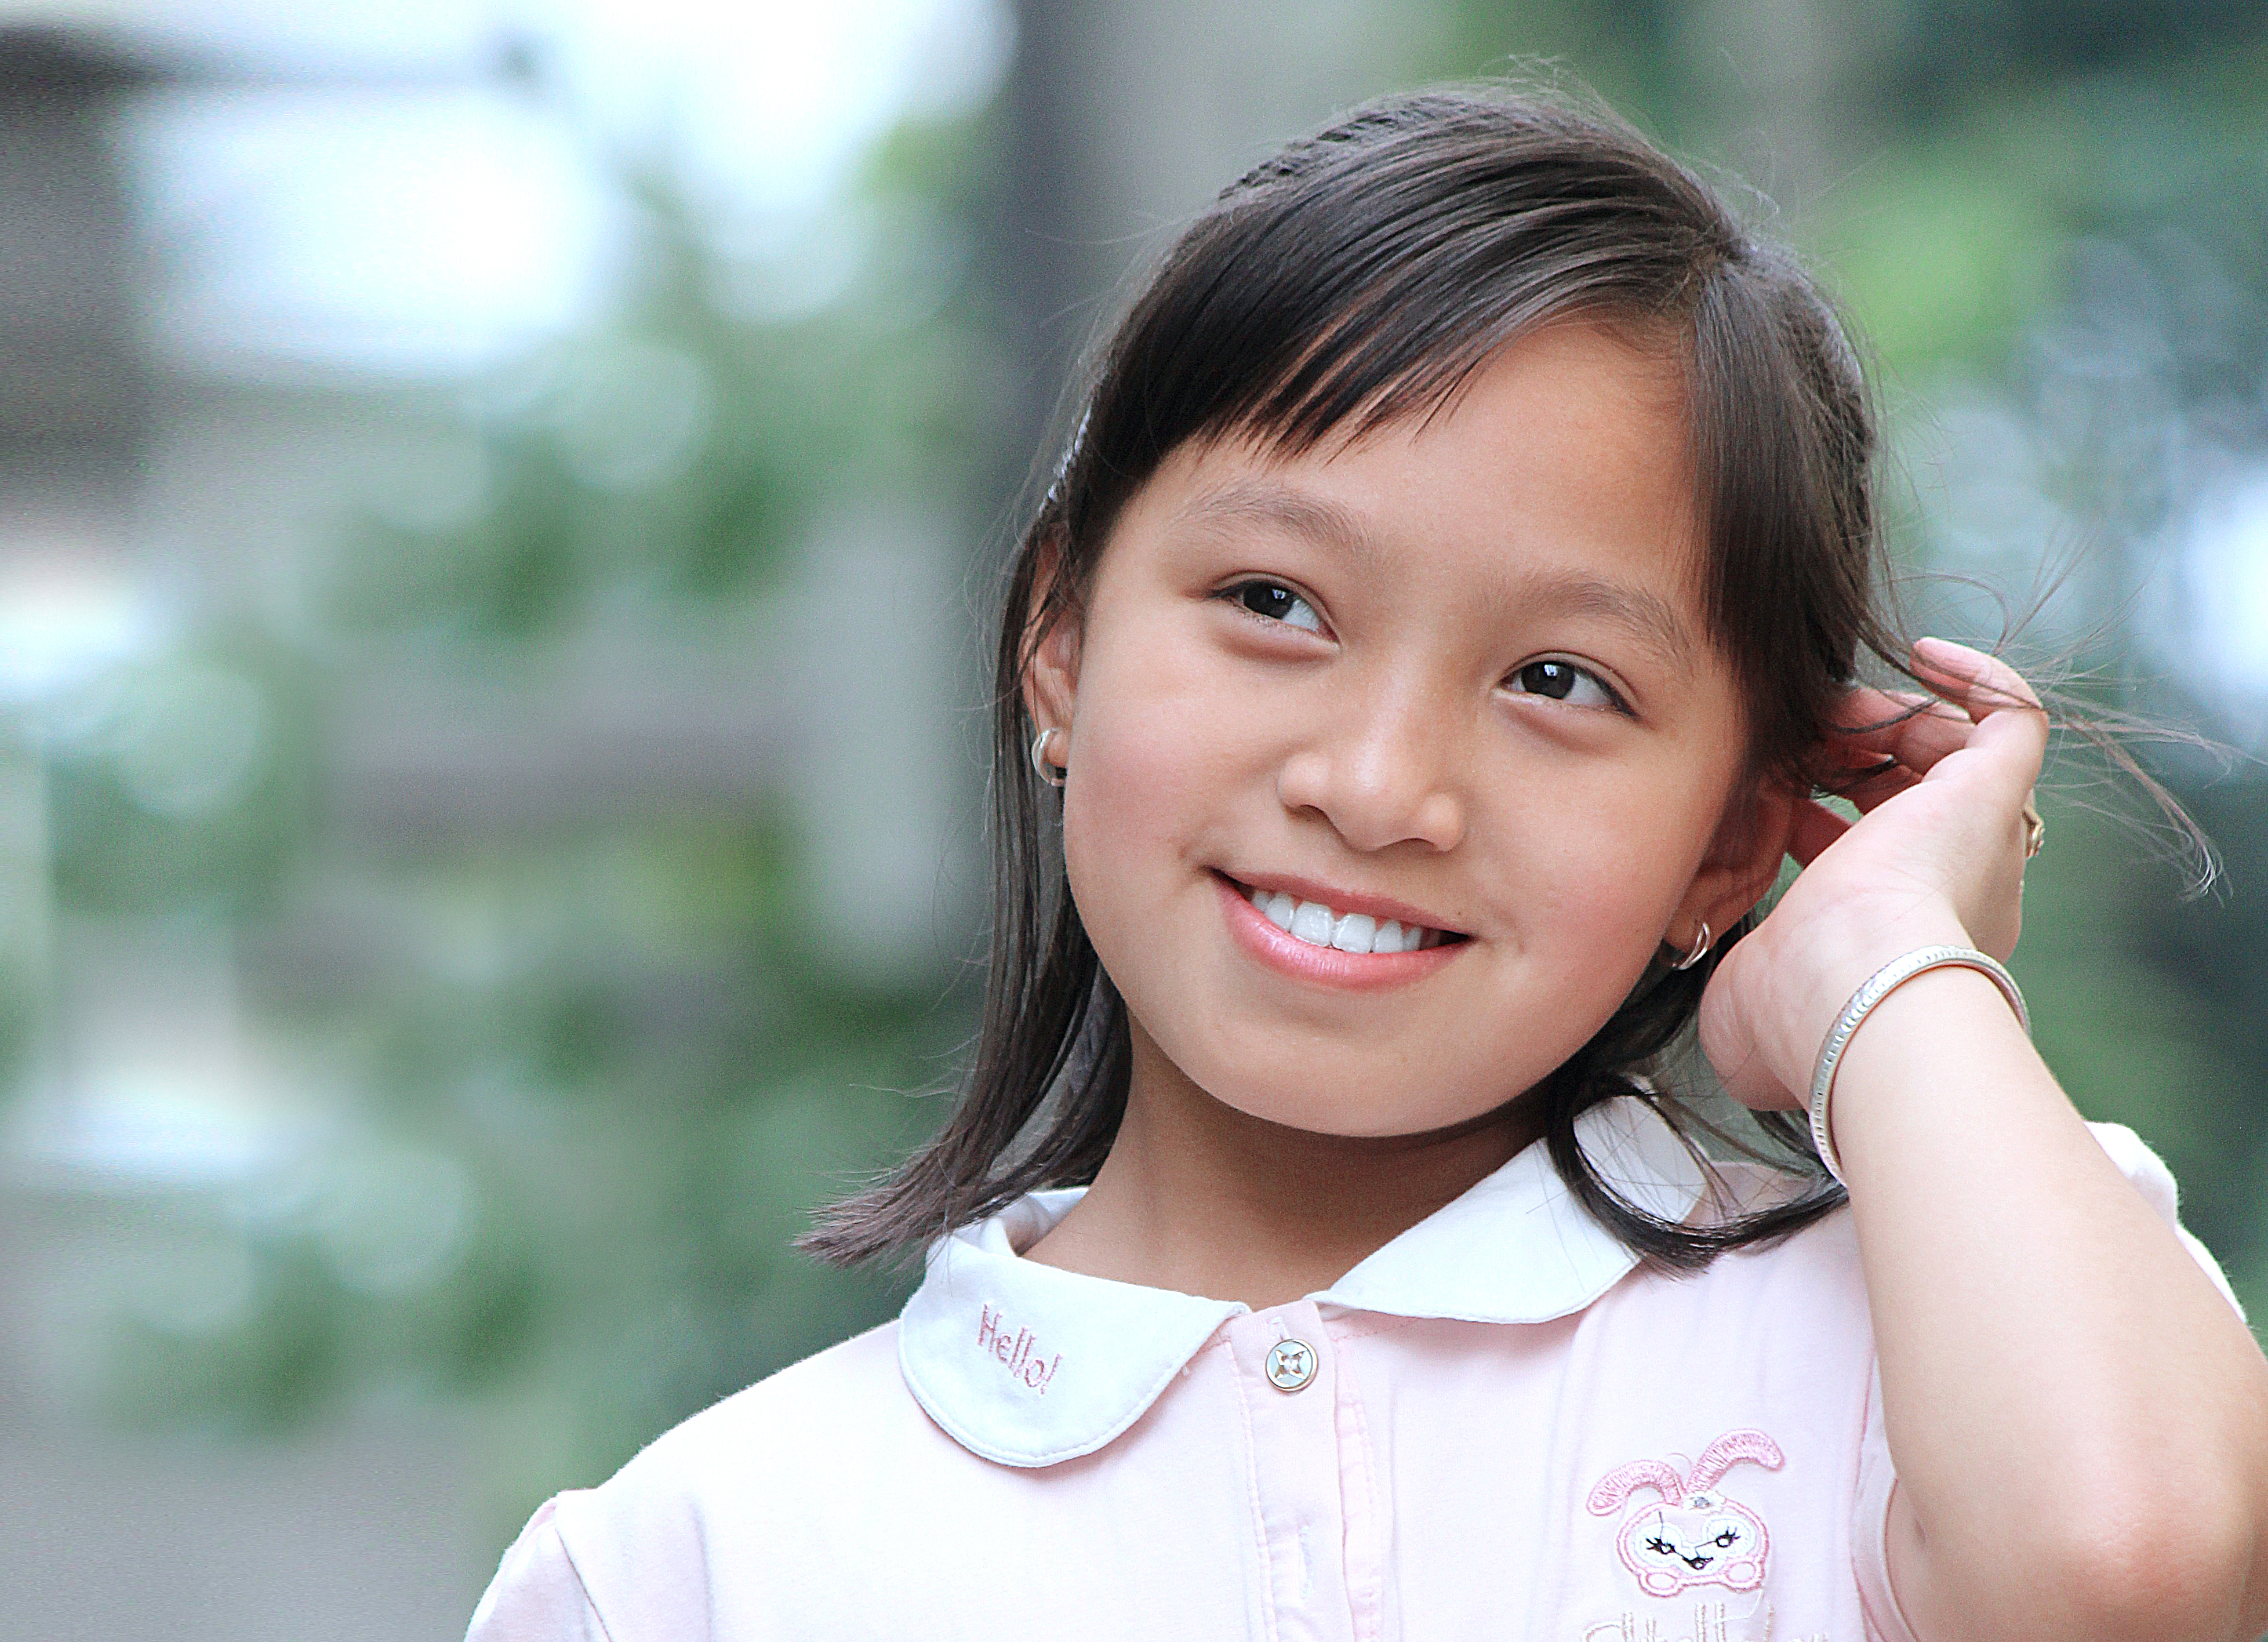
picture, face, skin, lip, smile, hairstyle, flash photography, neck, sleeve, eyelash, happy, gesture, black hair, People in nature, beauty, leisure, fun, jewellery, grass, travel, v sign, child, layered hair, portrait photography, laugh, bracelet, portrait, photo shoot, necklace